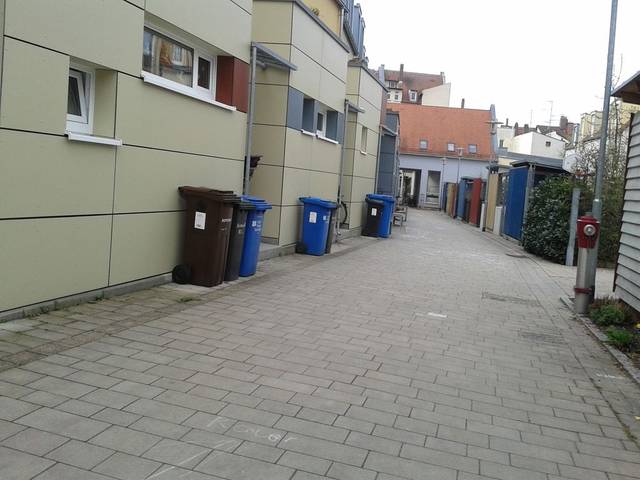
Region: Germany
Coordinates: 49.898, 10.891